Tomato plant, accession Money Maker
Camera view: bottom (45 deg); turntable rotation: 120 degrees
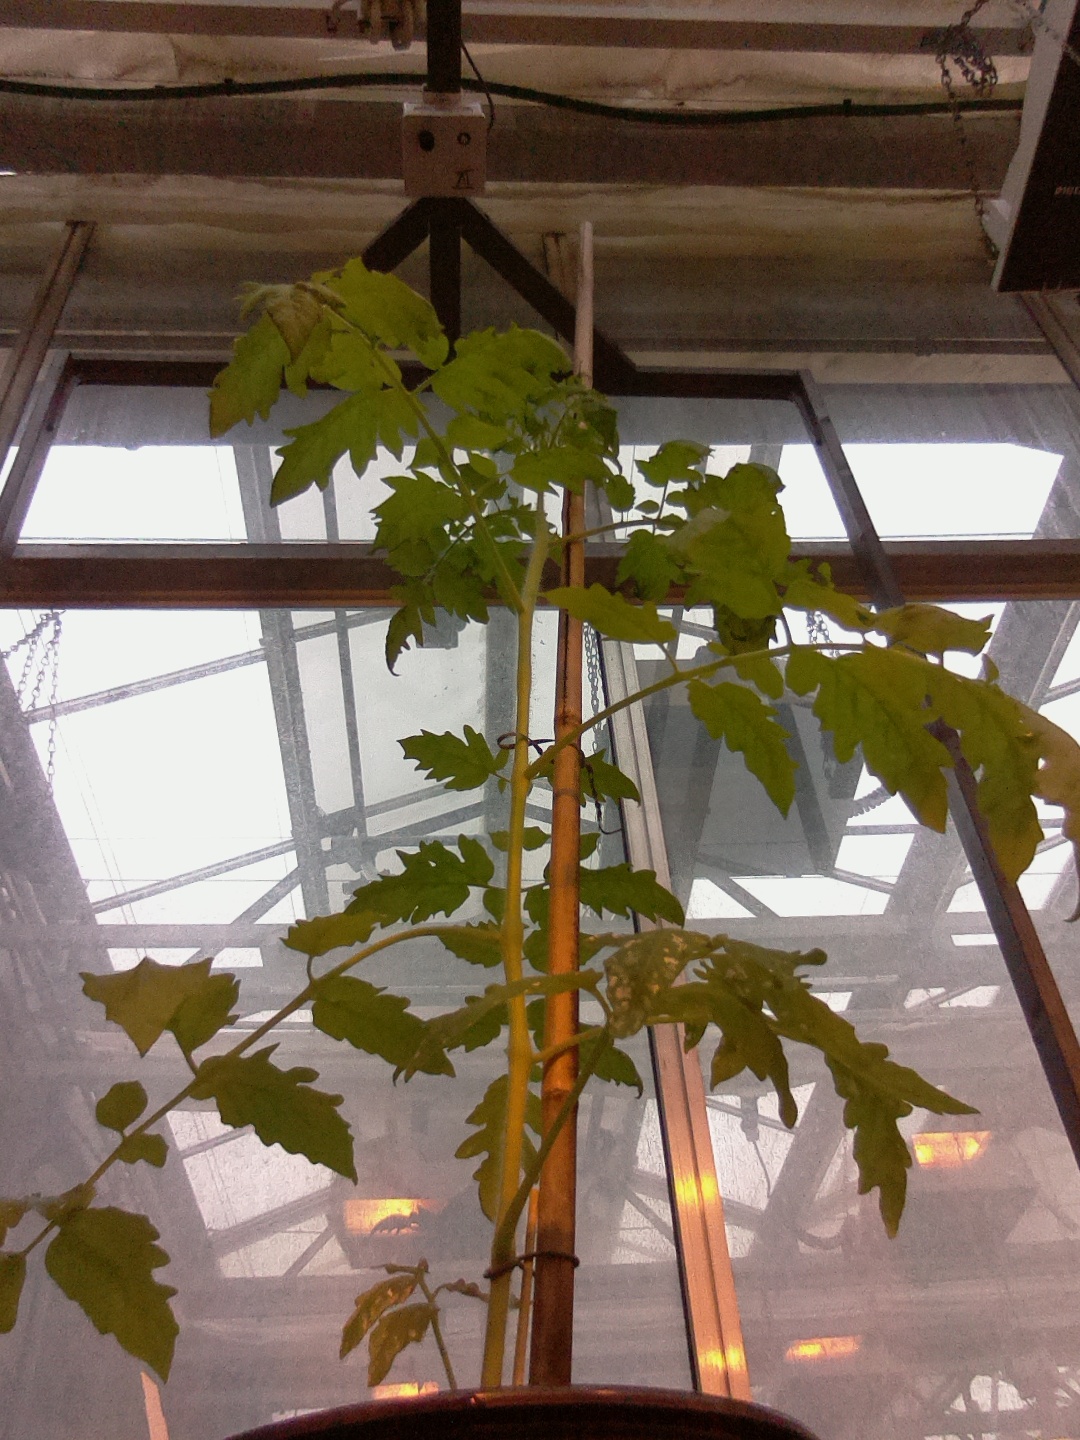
BBCH growth stage 15: 10 of true leaves visible